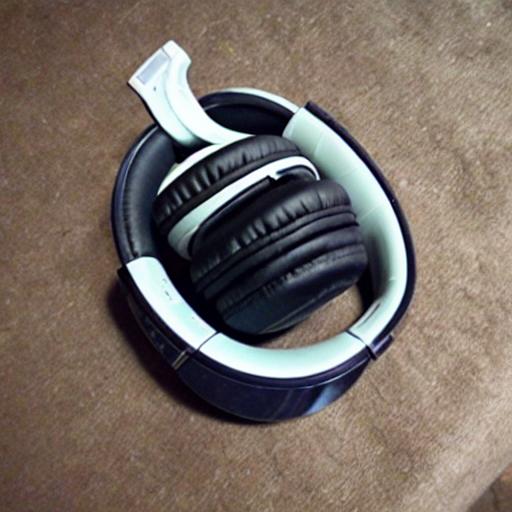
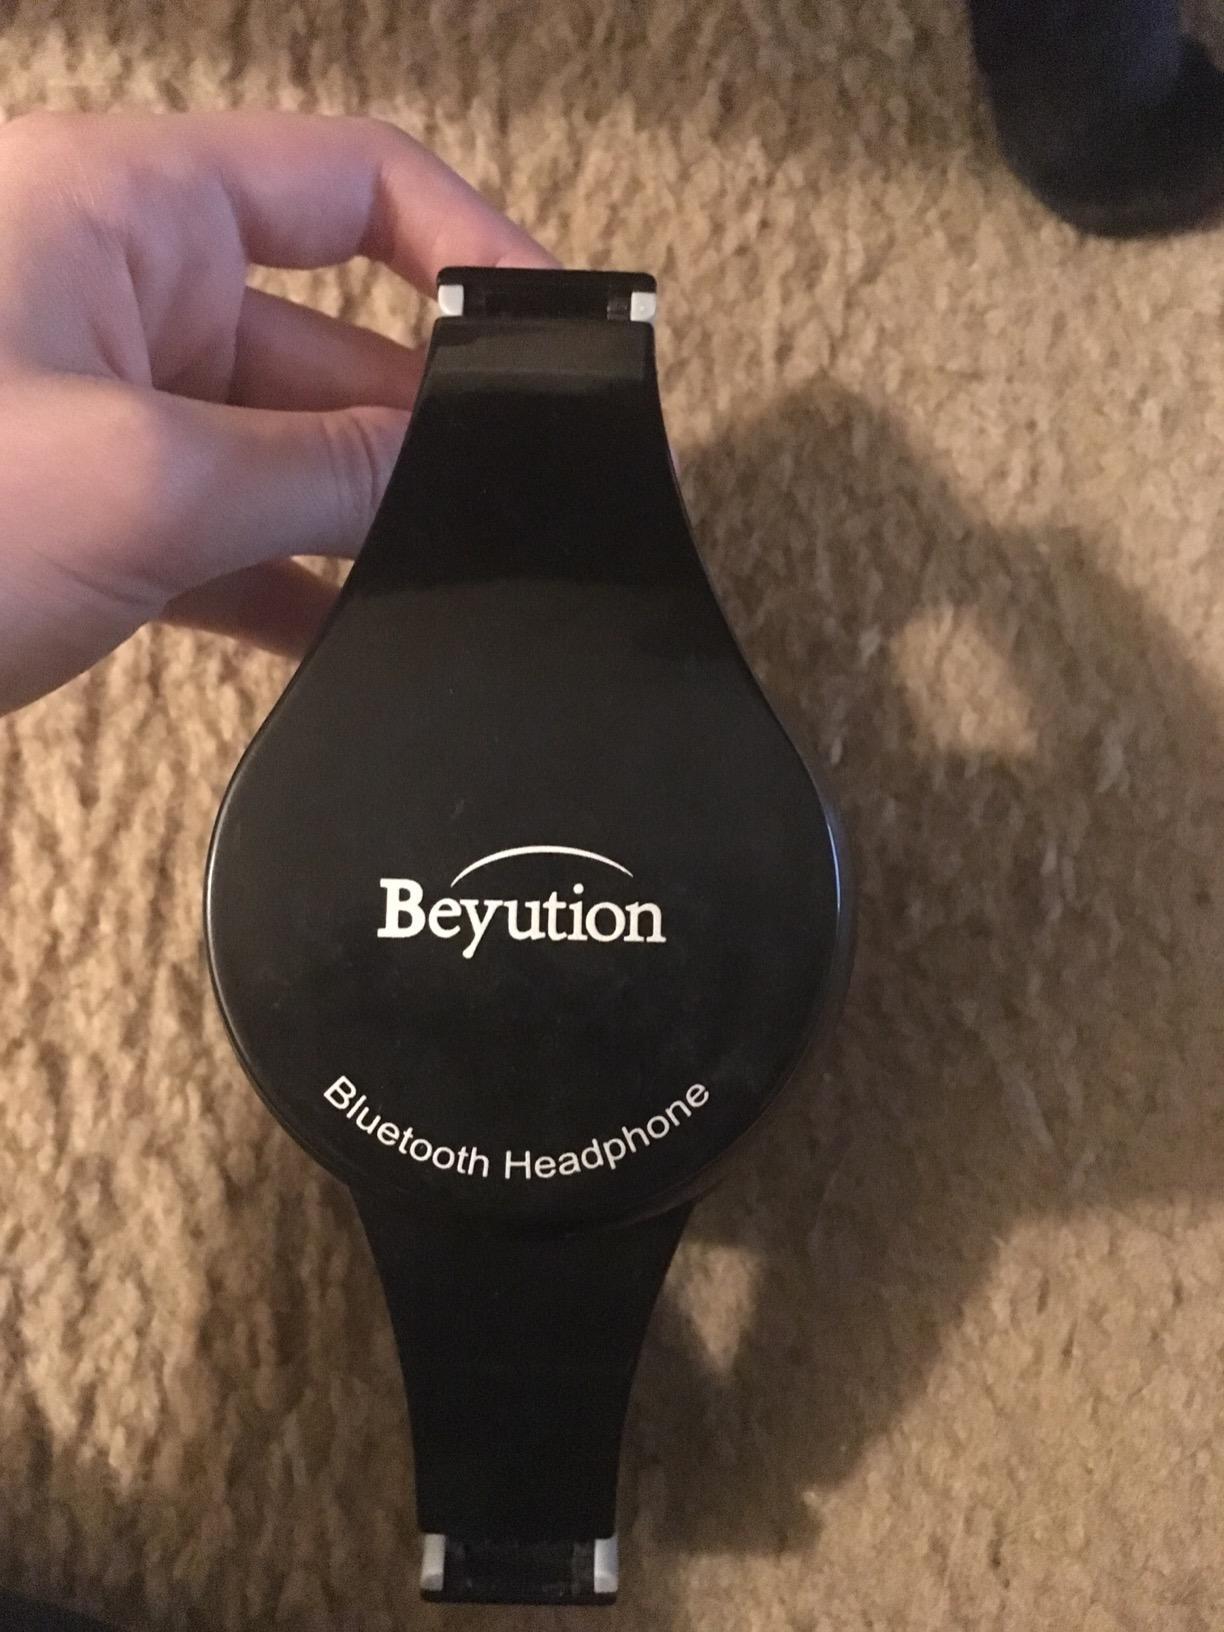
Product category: headphones
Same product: no